Constantine (Briton)

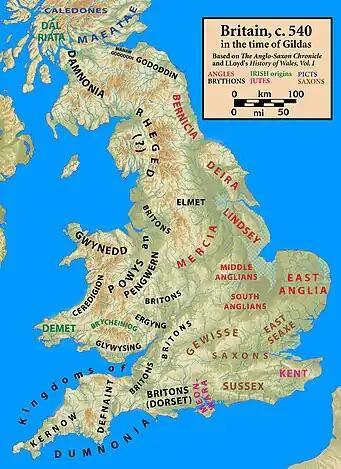
Southern Britain in c. 540, the time of Gildas. Constantine's likely kingdom of Dumnonia is in the southwest; the territory of the Damnonii is in the northwest.

The 6th-century monk Gildas mentions Constantine in chapters 28 and 29 of work "De Excidio et Conquestu Britanniae". Constantine is one of five Brittonic kings whom the author rebukes and compares to Biblical beasts. Gildas calls Constantine the "tyrannical whelp of the unclean lioness of Damnonia", a reference to the books of Daniel and Revelation, and apparently also a slur directed at his mother. This "Damnonia" is generally identified as the kingdom of Dumnonia in present-day South West England. Scholars such as Lloyd Laing and Leslie Alcock note the possibility that Gildas may have instead intended the territory of the Damnonii, a tribe in present-day Scotland mentioned by Ptolemy in the 2nd century, but others such as Thomas D. O'Sullivan consider this unlikely.